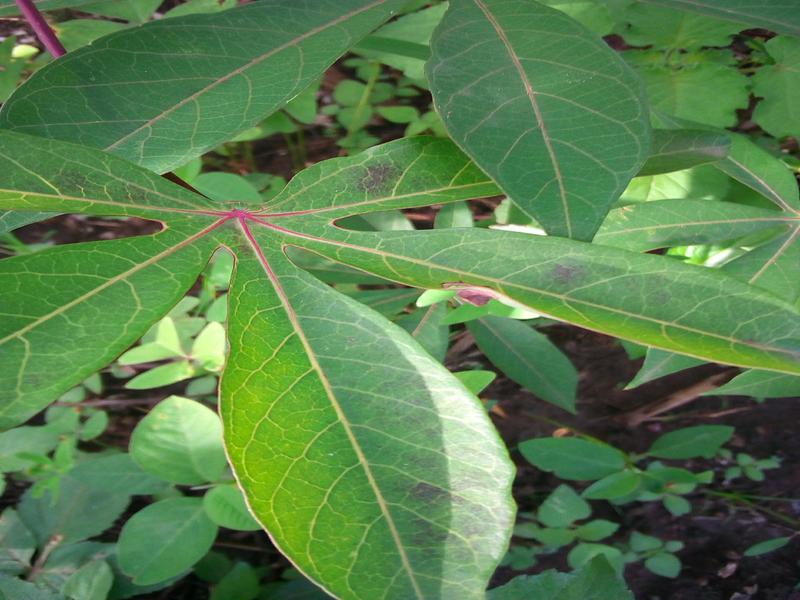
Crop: cassava
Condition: healthy